2014–15 PFC Levski Sofia season

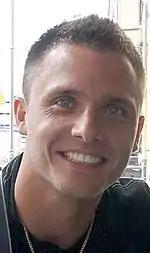
Polish striker Lukasz Gikiewicz signed a contract with the club for 2 years.

The team started 2015 with a 3-0 win against Haskovo in a first leg Quarterfinal of the Bulgarian Cup. Valeri Domovchiyski confirmed his good form by scoring 2 goals while Tihomir Trifonov scored and own goal to fix the final score. Bojan Jorgacevic, Emil Ninu, Liban Abdi and Lukasz Gikiewicz made their official debut for the club in this match.